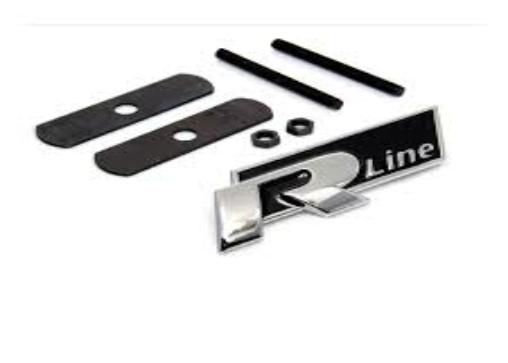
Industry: Transportation